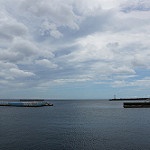
Label: sea